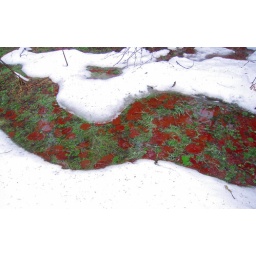
Snow followed by rain created a grass river with submerged red leaves.